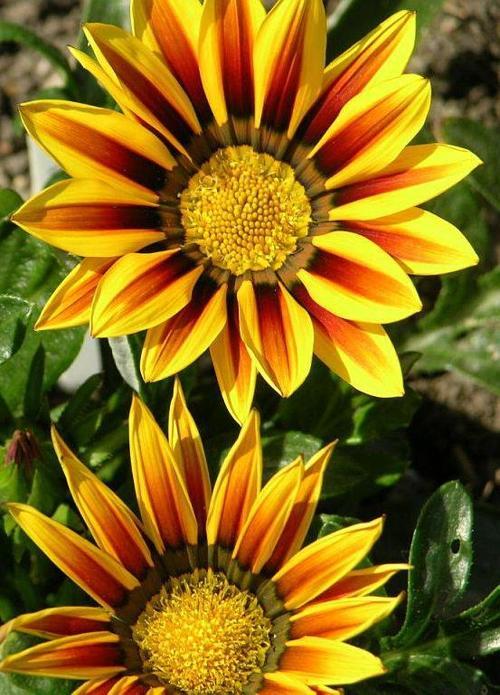
Label: gazania